Clinton Avenue Historic District (Albany, New York)

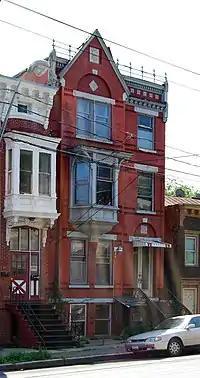
Queen Anne Style rowhouse at 168 Clinton

The decades of the Gilded Age were marked by a building boom along Clinton. Many of the remaining undeveloped lots, particularly along the western section of the street, were bought and speculative rowhouses built. Most were rented to the various laborers and craftsmen moving into the area. Construction began to come up Lark Street, the first one west of downtown Albany that crossed the Sheridan Hollow ravine (since filled in) at grade. Following the annexation, Lexington Street was extended northward a few blocks, and brick rowhouses were built there as well.